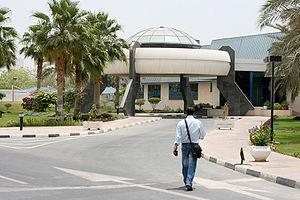
Al Jazeera, est une chaîne de télévision satellitaire qatarienne qui émet en arabe, en anglais, en turc et en serbo-croate.